Batala

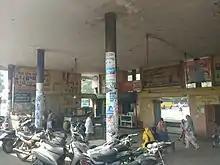
Bus Stand Batala (Buses for Jalandhar side)

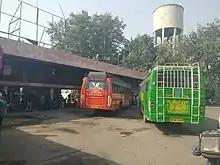
Bus Stand Batala (Buses for Gurdaspur side)

Bus Stand Batala is near Gandhi Chowk and people can normally commute to different cities via buses, everyday around 1,000 buses ferry more than 40,000 passengers.